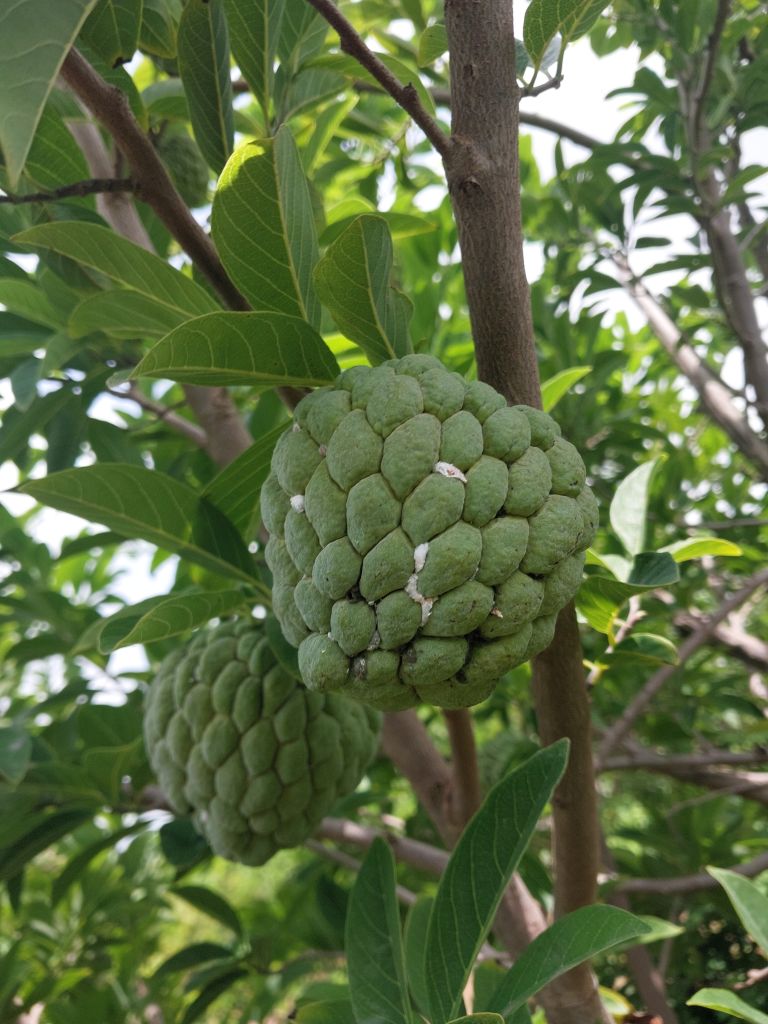
Disease label: Mealy Bug